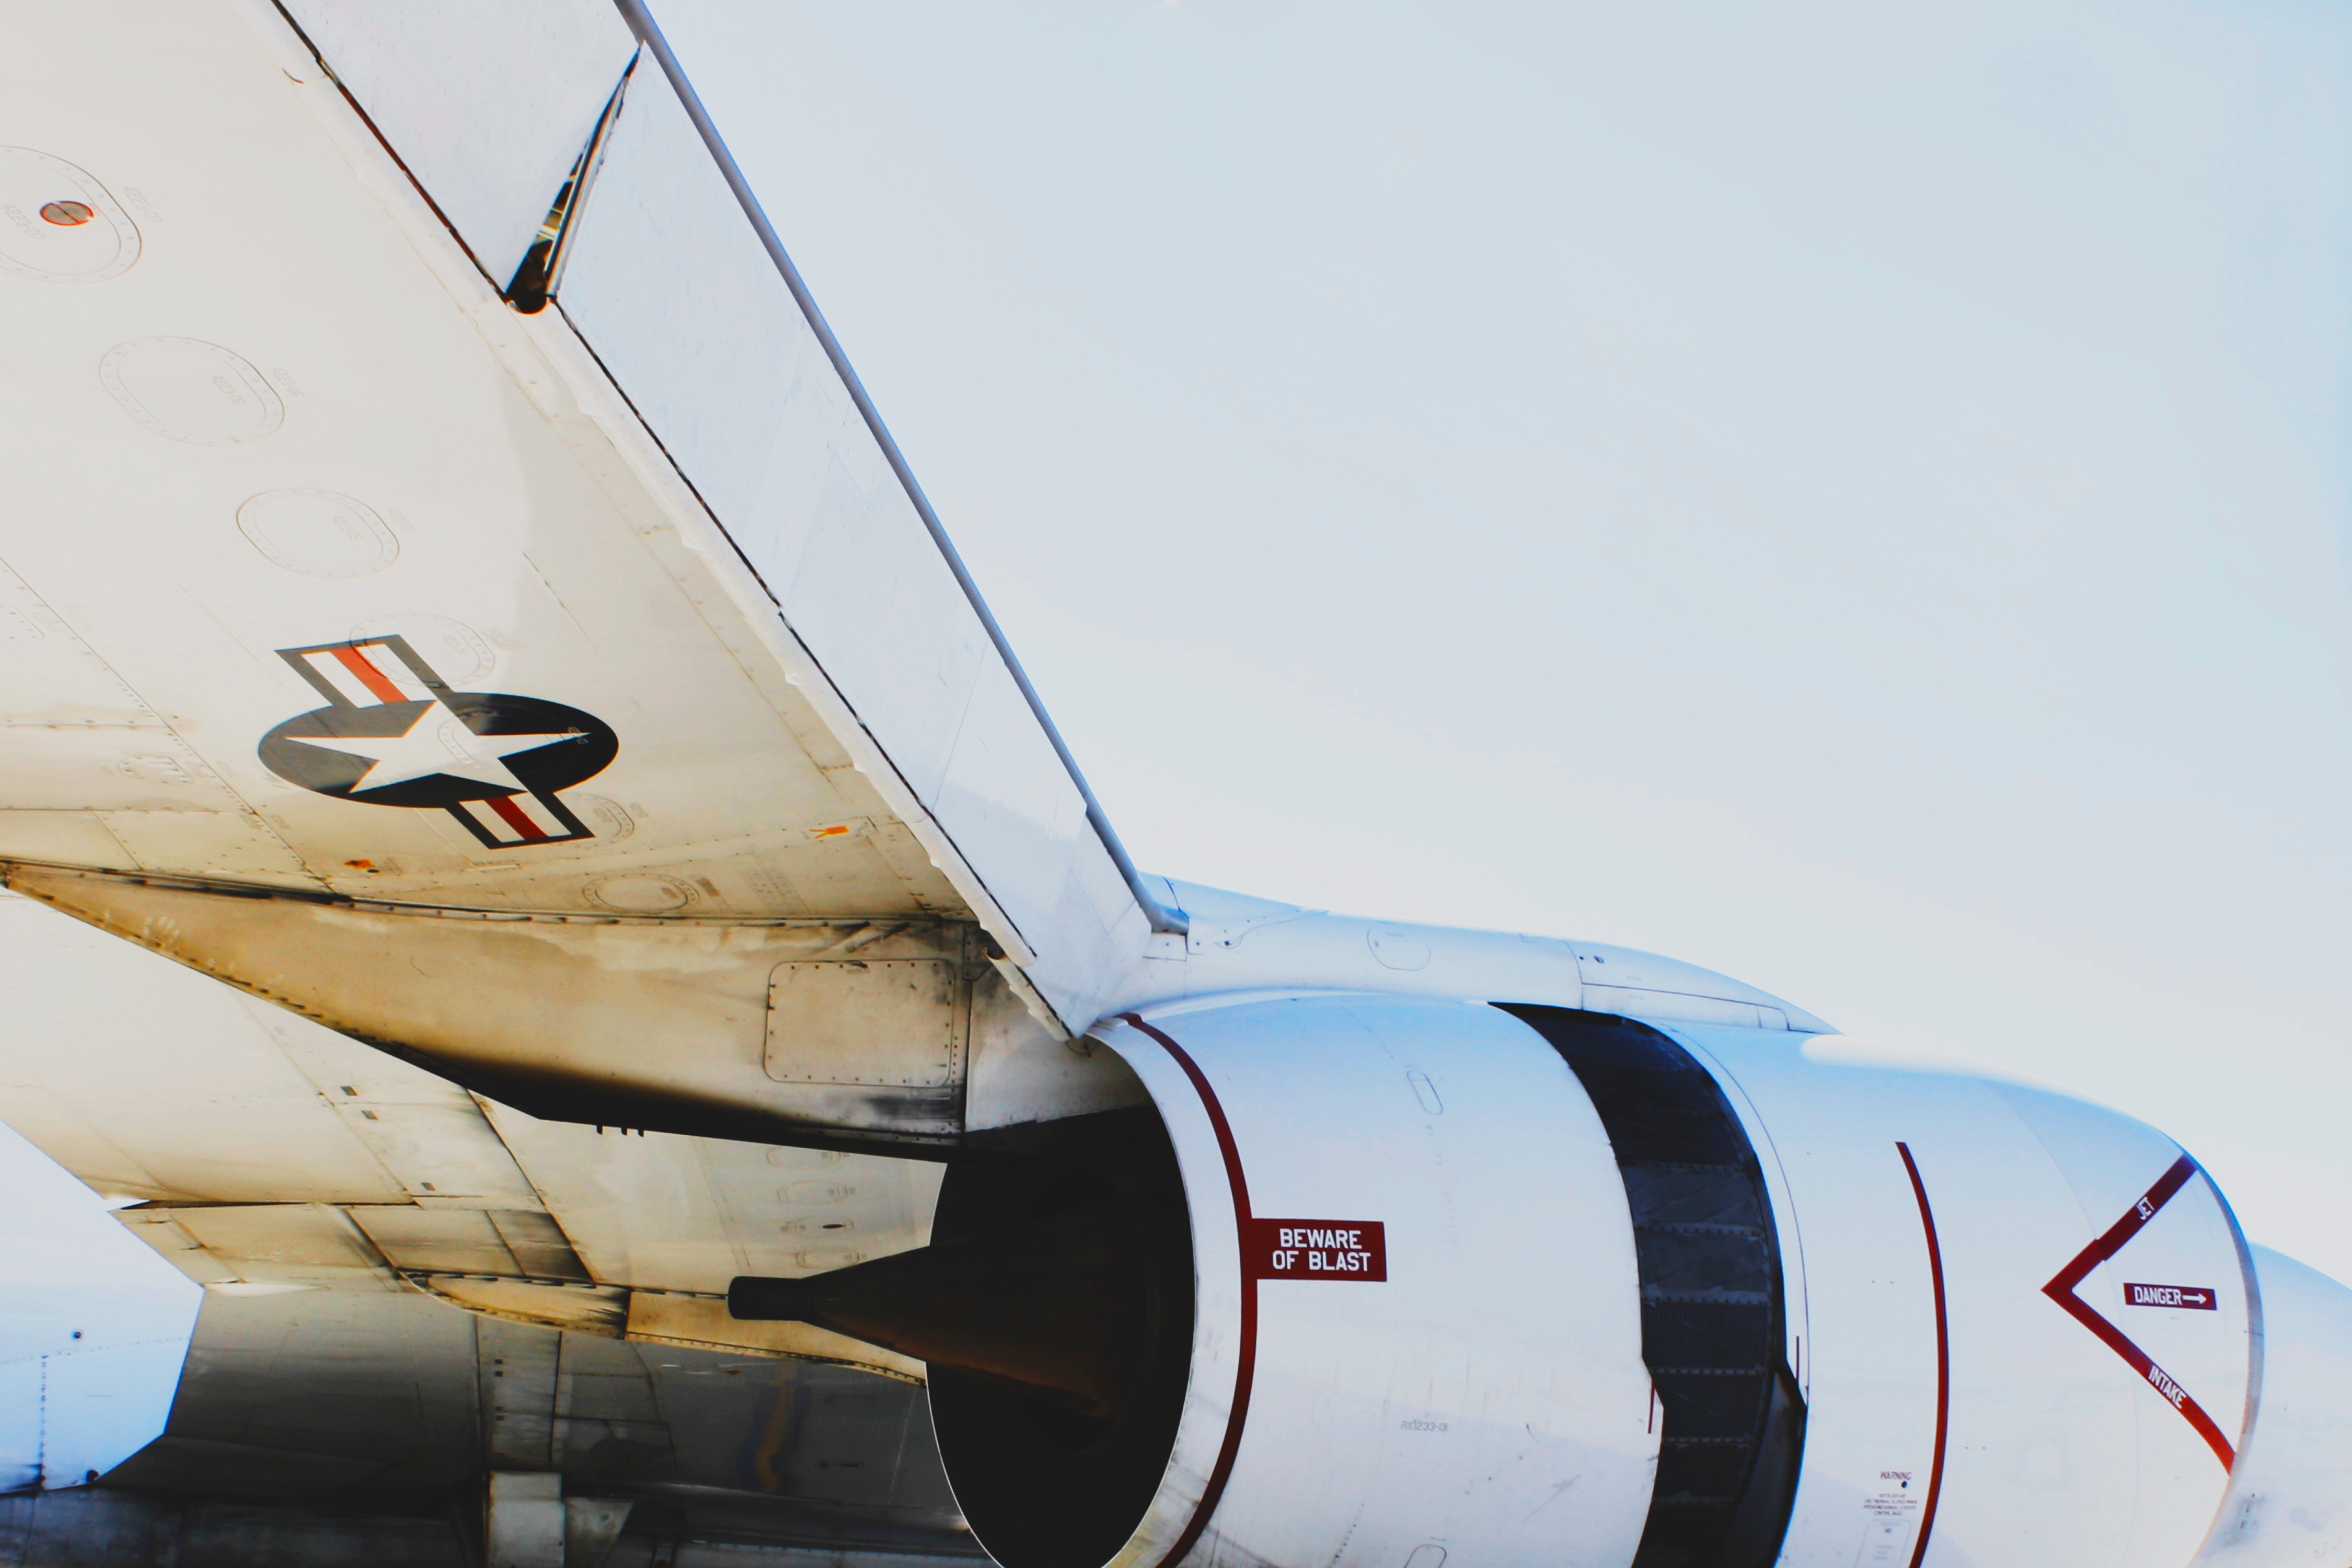
wing, airplane, plane, aircraft, jet, vehicle, airline, aviation, flight, airliner, engine, air force, jet aircraft, fighter aircraft, military aircraft, air travel, atmosphere of earth, wide body aircraft, aerospace engineering, aircraft engine